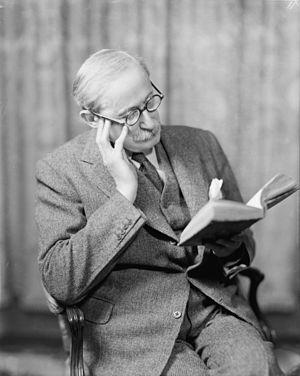
Le mot socialisme recouvre un ensemble très divers de courants de pensée et de mouvements politiques, dont le point commun est de rechercher une organisation sociale et économique plus juste. Le but originel du socialisme est d'obtenir l'égalité sociale, ou du moins une réduction des inégalités et, notamment pour les courants d'inspiration marxiste, d'établir une société sans classes sociales. Plus largement, le socialisme peut être défini comme une tendance politique, historiquement marquée à gauche, dont le principe de base est l'aspiration à un monde meilleur, fondé sur une organisation sociale harmonieuse et sur la lutte contre les injustices. Selon les contextes, le mot socialisme ou l'adjectif socialiste peuvent qualifier une idéologie, un parti politique, un régime politique ou une organisation sociale.
Cet article présente la succession des gouvernements de la France depuis le couronnement d'Hugues Capet jusqu'à aujourd'hui.
La Section française de l'Internationale ouvrière est un parti politique socialiste français, qui existe sous ce nom de 1905 à 1969. Lors du congrès d'Issy-les-Moulineaux, elle devient le Parti socialiste, s'associant avec l'Union des clubs pour le renouveau de la gauche.
La guerre d'Espagne est un conflit qui, du 17 juillet 1936 au 1ᵉʳ avril 1939, opposa en Espagne, d'une part le camp des républicains, orienté à gauche et à l'extrême gauche, composé de loyalistes à l'égard du gouvernement légalement établi de la IIᵉ République, de communistes, de léninistes et de révolutionnaires anarchistes, et d'autre part les nationalistes, les rebelles putschistes orientés à droite et à l'extrême droite et menés par le général Franco.
La Iʳᵉ législature de la IVᵉ République est un cycle parlementaire qui s'est ouvert le 28 novembre 1946 et s'est terminé le 3 juillet 1951. Elle marque la victoire sans précédent du PCF alors que le MRP et la SFIO perdent des électeurs. Le tripartisme se poursuit.
14 février : pacte sino-soviétique.
En France, un lycée de jeunes filles était un établissement public d'enseignement secondaire. Institués par la loi Camille Sée de 1880, les lycées publics de jeunes filles ont existé jusqu'aux années « 1960 » avant que la mixité ne se généralisât dans tous les lycées de garçons comme de filles qui deviennent alors des « lycées mixtes » puis des « lycées » et enfin des « lycées régionaux ».